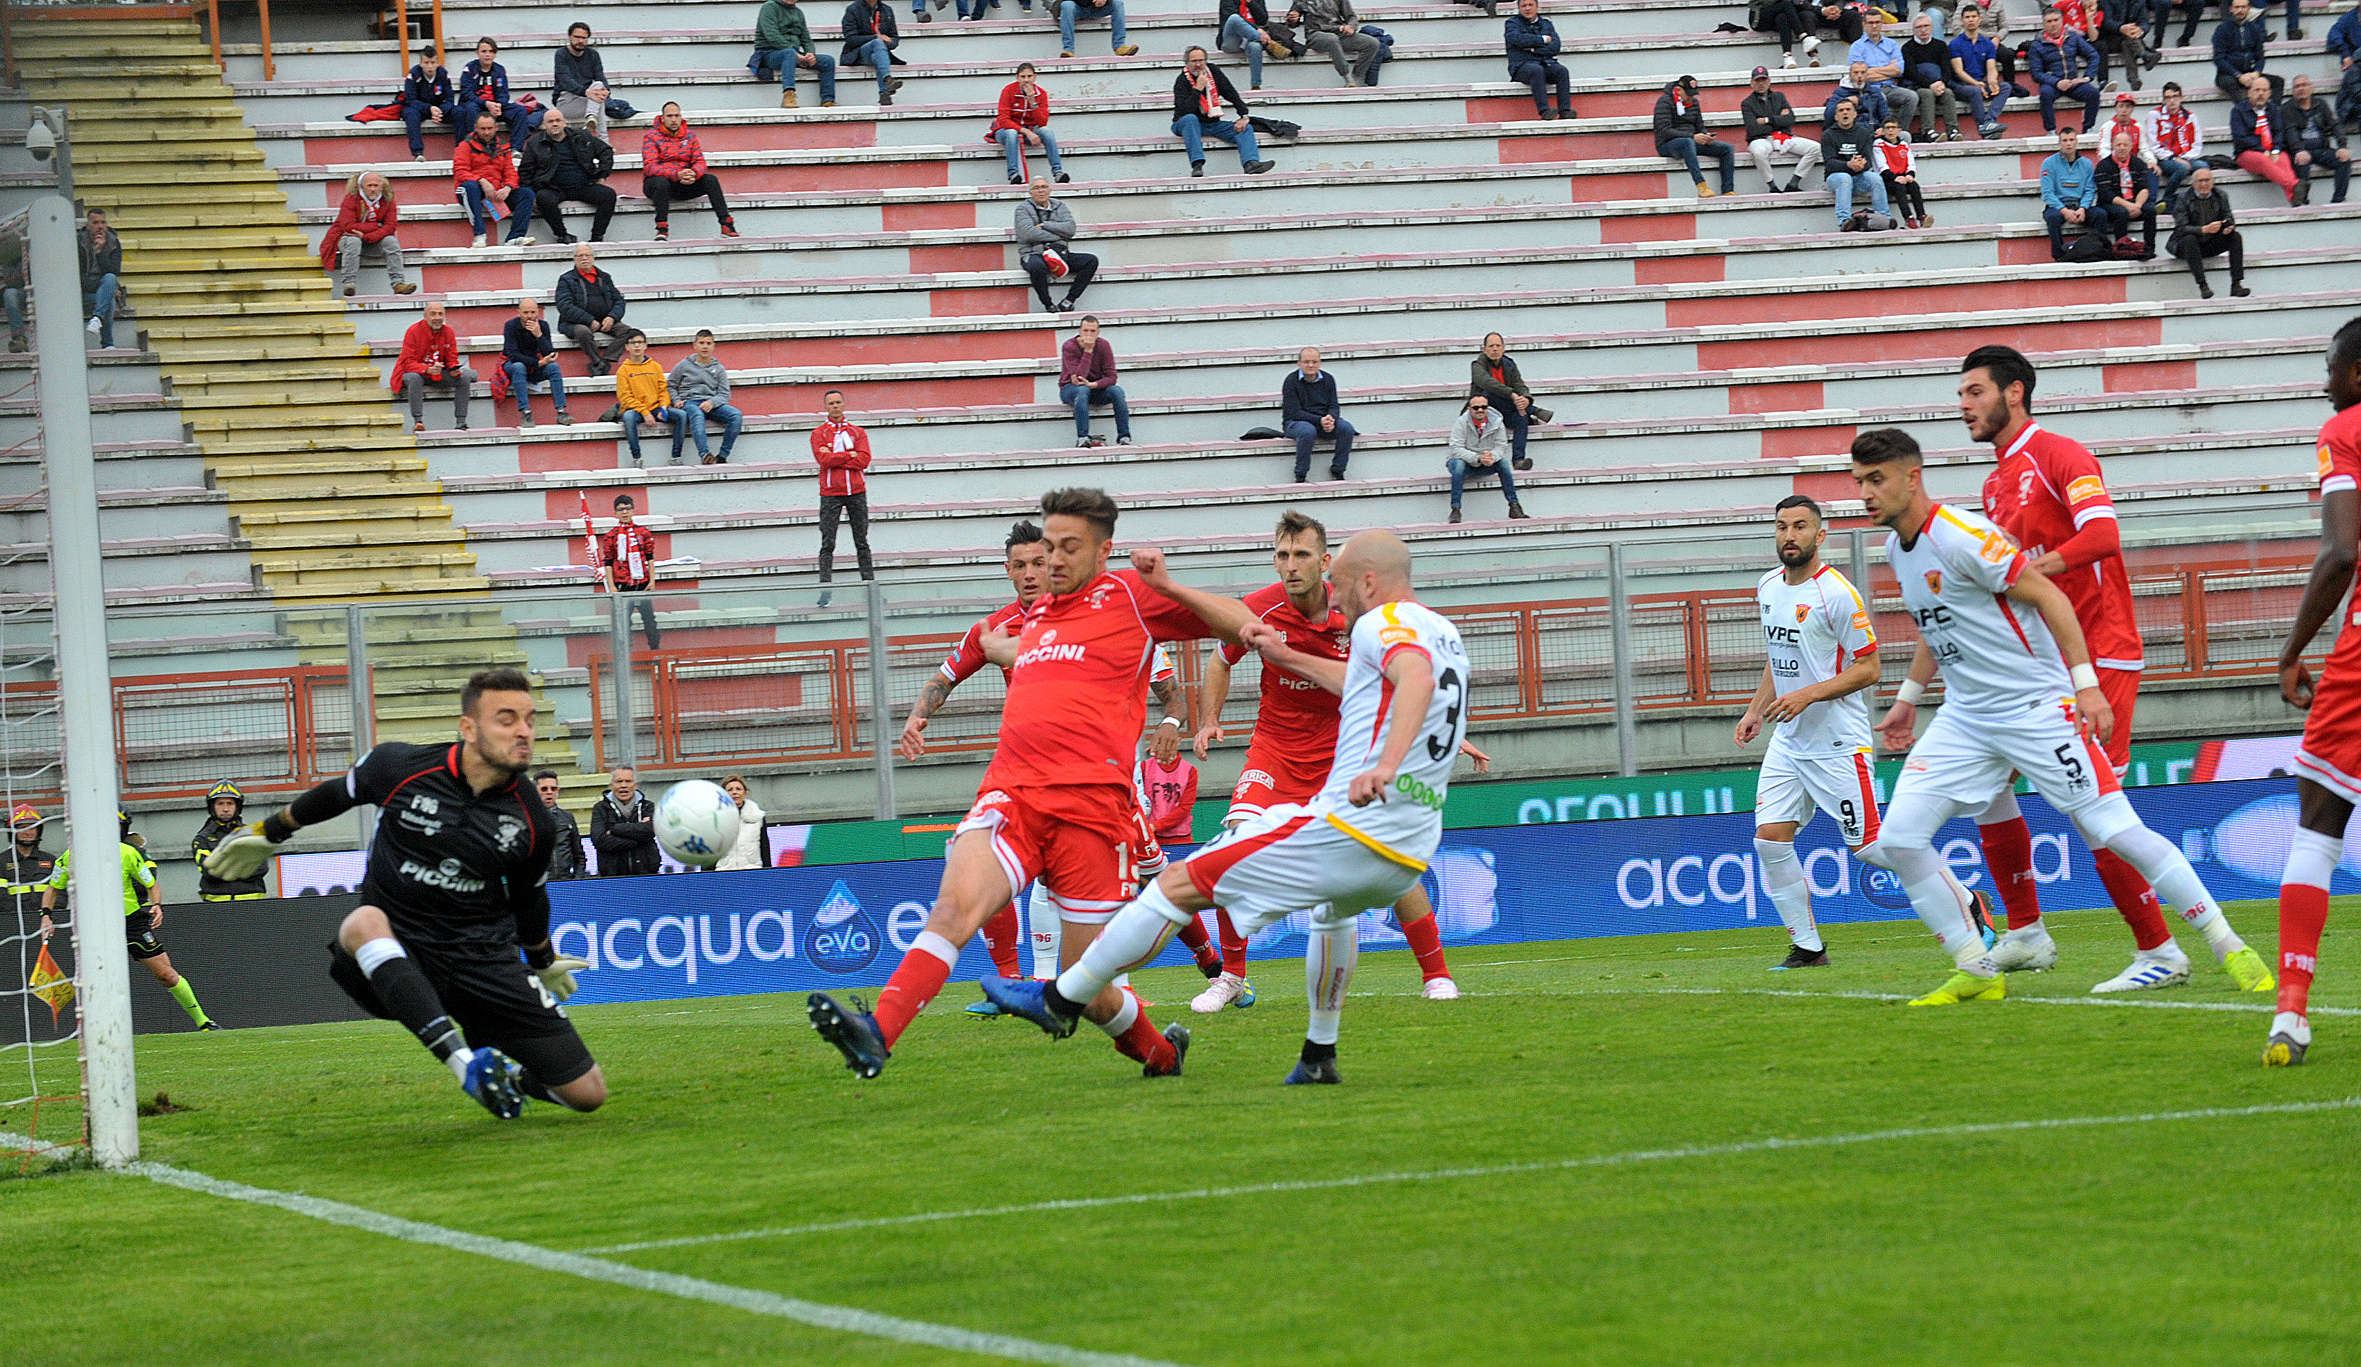
calcio, soccer, perugia, player, sports, sport venue, sports equipment, team sport, ball game, football player, stadium, soccer player, soccer specific stadium, tournament, football, championship, team, International rules football, competition event, forward, arena, grass, games, ball